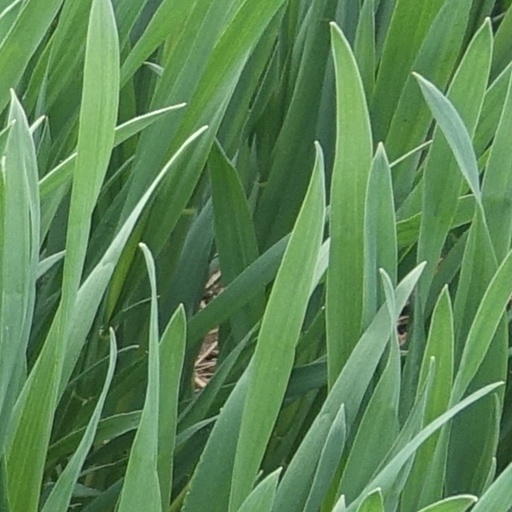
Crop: wheat